Patterson Lakes

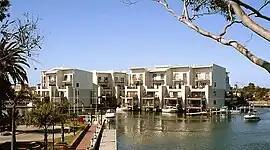
Middle Harbour, Patterson Lakes Marina

Patterson Lakes is a suburb in Melbourne, Victoria, Australia, south-east of Melbourne's Central Business District, located within the City of Kingston local government area. Patterson Lakes recorded a population of 7,793 at the 2021 census.